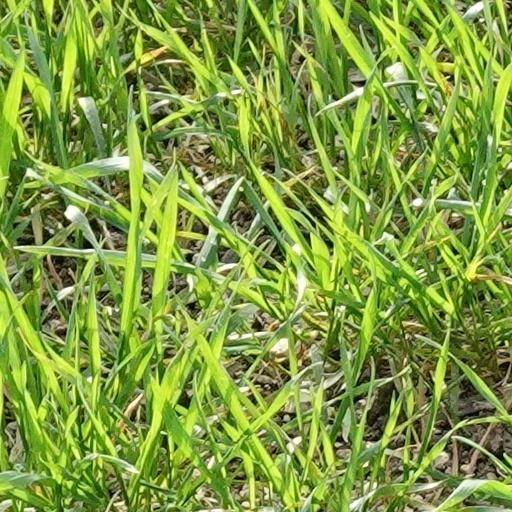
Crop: wheat